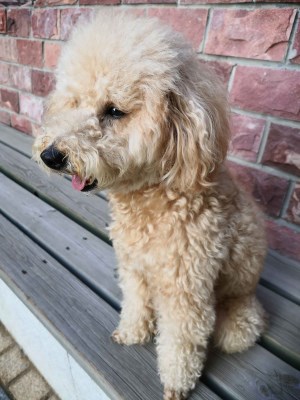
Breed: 7449-n000128-teddy